Koryaks

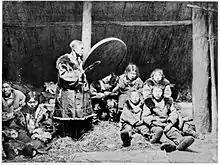
Koryak shaman woman (circa 1900)

The origin of the Koryak is unknown. Anthropologists have speculated that a land bridge connected the Eurasian and North American continent during Late Pleistocene. It is possible that migratory peoples crossed the modern-day Koryak land "en route" to North America. Scientists have suggested that people traveled back and forth between this area and Haida Gwaii before the ice age receded. They theorize that the ancestors of the Koryak had returned to Siberian Asia from North America during this time. Cultural and some linguistic similarity exists between the Nivkh and the Koryak.